Fauna of Florida

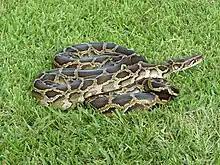
Burmese pythons have decreased the number of native species in the Everglades

Florida also has more than 500 nonnative animal species and 1,000 nonnative insects found throughout the state. Some exotic species living in Florida include the Burmese python, Red lionfish, Common lionfish, Boar–pig hybrid, green iguana, veiled chameleon, Argentine black and white tegu, peacock bass, mayan cichlid, Africanized bee, White-nosed coati, rhesus macaque, vervet monkey, Cuban tree frog, cane toad, Indian peafowl, monk parakeet, tui parakeet, and many more. Some of these nonnative species do not pose a threat to any native species, but some do threaten the native species of Florida by living in the state and eating them. Florida is now known as the invasive species capital of the United States or the World.